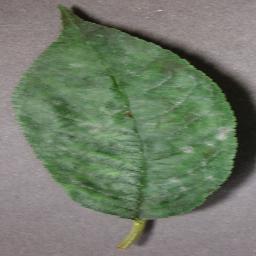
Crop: cherry
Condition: (including_sour)_powdery_mildew